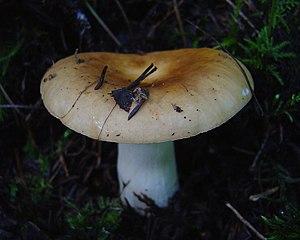
La Russule belette est une espèce de champignons basidiomycètes de la famille des Russulaceae. Cette russule doit son nom à la couleur noisette, mate et pruineuse de sa cuticule, et elle peut ressembler étrangement au Cèpe de Bordeaux quand elle est jeune. Elle pousse surtout au pied des épicéas dans les régions montagneuses, en été et en automne. C'est un bon comestible, malgré la consistance dure de sa chair croquante.